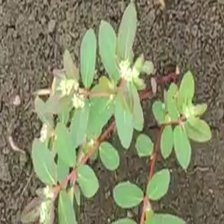
Weed species: Graceful_Sandmart_(Euphorbia hypericifolia)